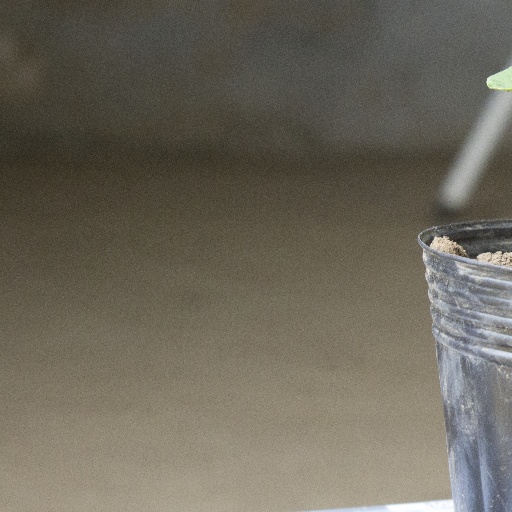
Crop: soybean